Lincoln Park, Chicago

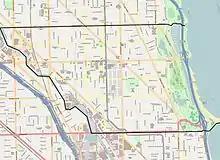
Lincoln Park street map.

It encompasses a number of neighborhoods, including Lincoln Central, Mid-North, Old Town Triangle, Park West, RANCH Triangle, Sheffield, and Wrightwood Neighbors. The area also includes most of the Clybourn Corridor retail district, which continues into the Near North Side. Lincoln Park neighborhood associations include: Lincoln Central Association, Mid-North Association, Old Town Triangle Association, Park West Community Association, RANCH Triangle Community Conservation Association, Sheffield Neighborhood Association, and Wrightwood Neighbors Association. All are affiliated with the Lincoln Park Conservation Association.